Patrice Riemens

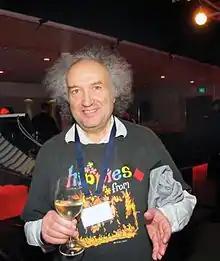
Patrice Riemens

Patrice Riemens (born 1950) is a geographer and currently the Fellow of the Waag Society in Amsterdam. He is a promoter of Open Knowledge and Free Software, and has been involved as a "FLOSSopher" (a 'philosopher' of the Free/Libre and Open Source Software movements) at the Asia Source and Africa Source camps, held in 2005 and 2006 to promote FLOSS among non-governmental organisations. He is a member of the staff of "Multitudes".